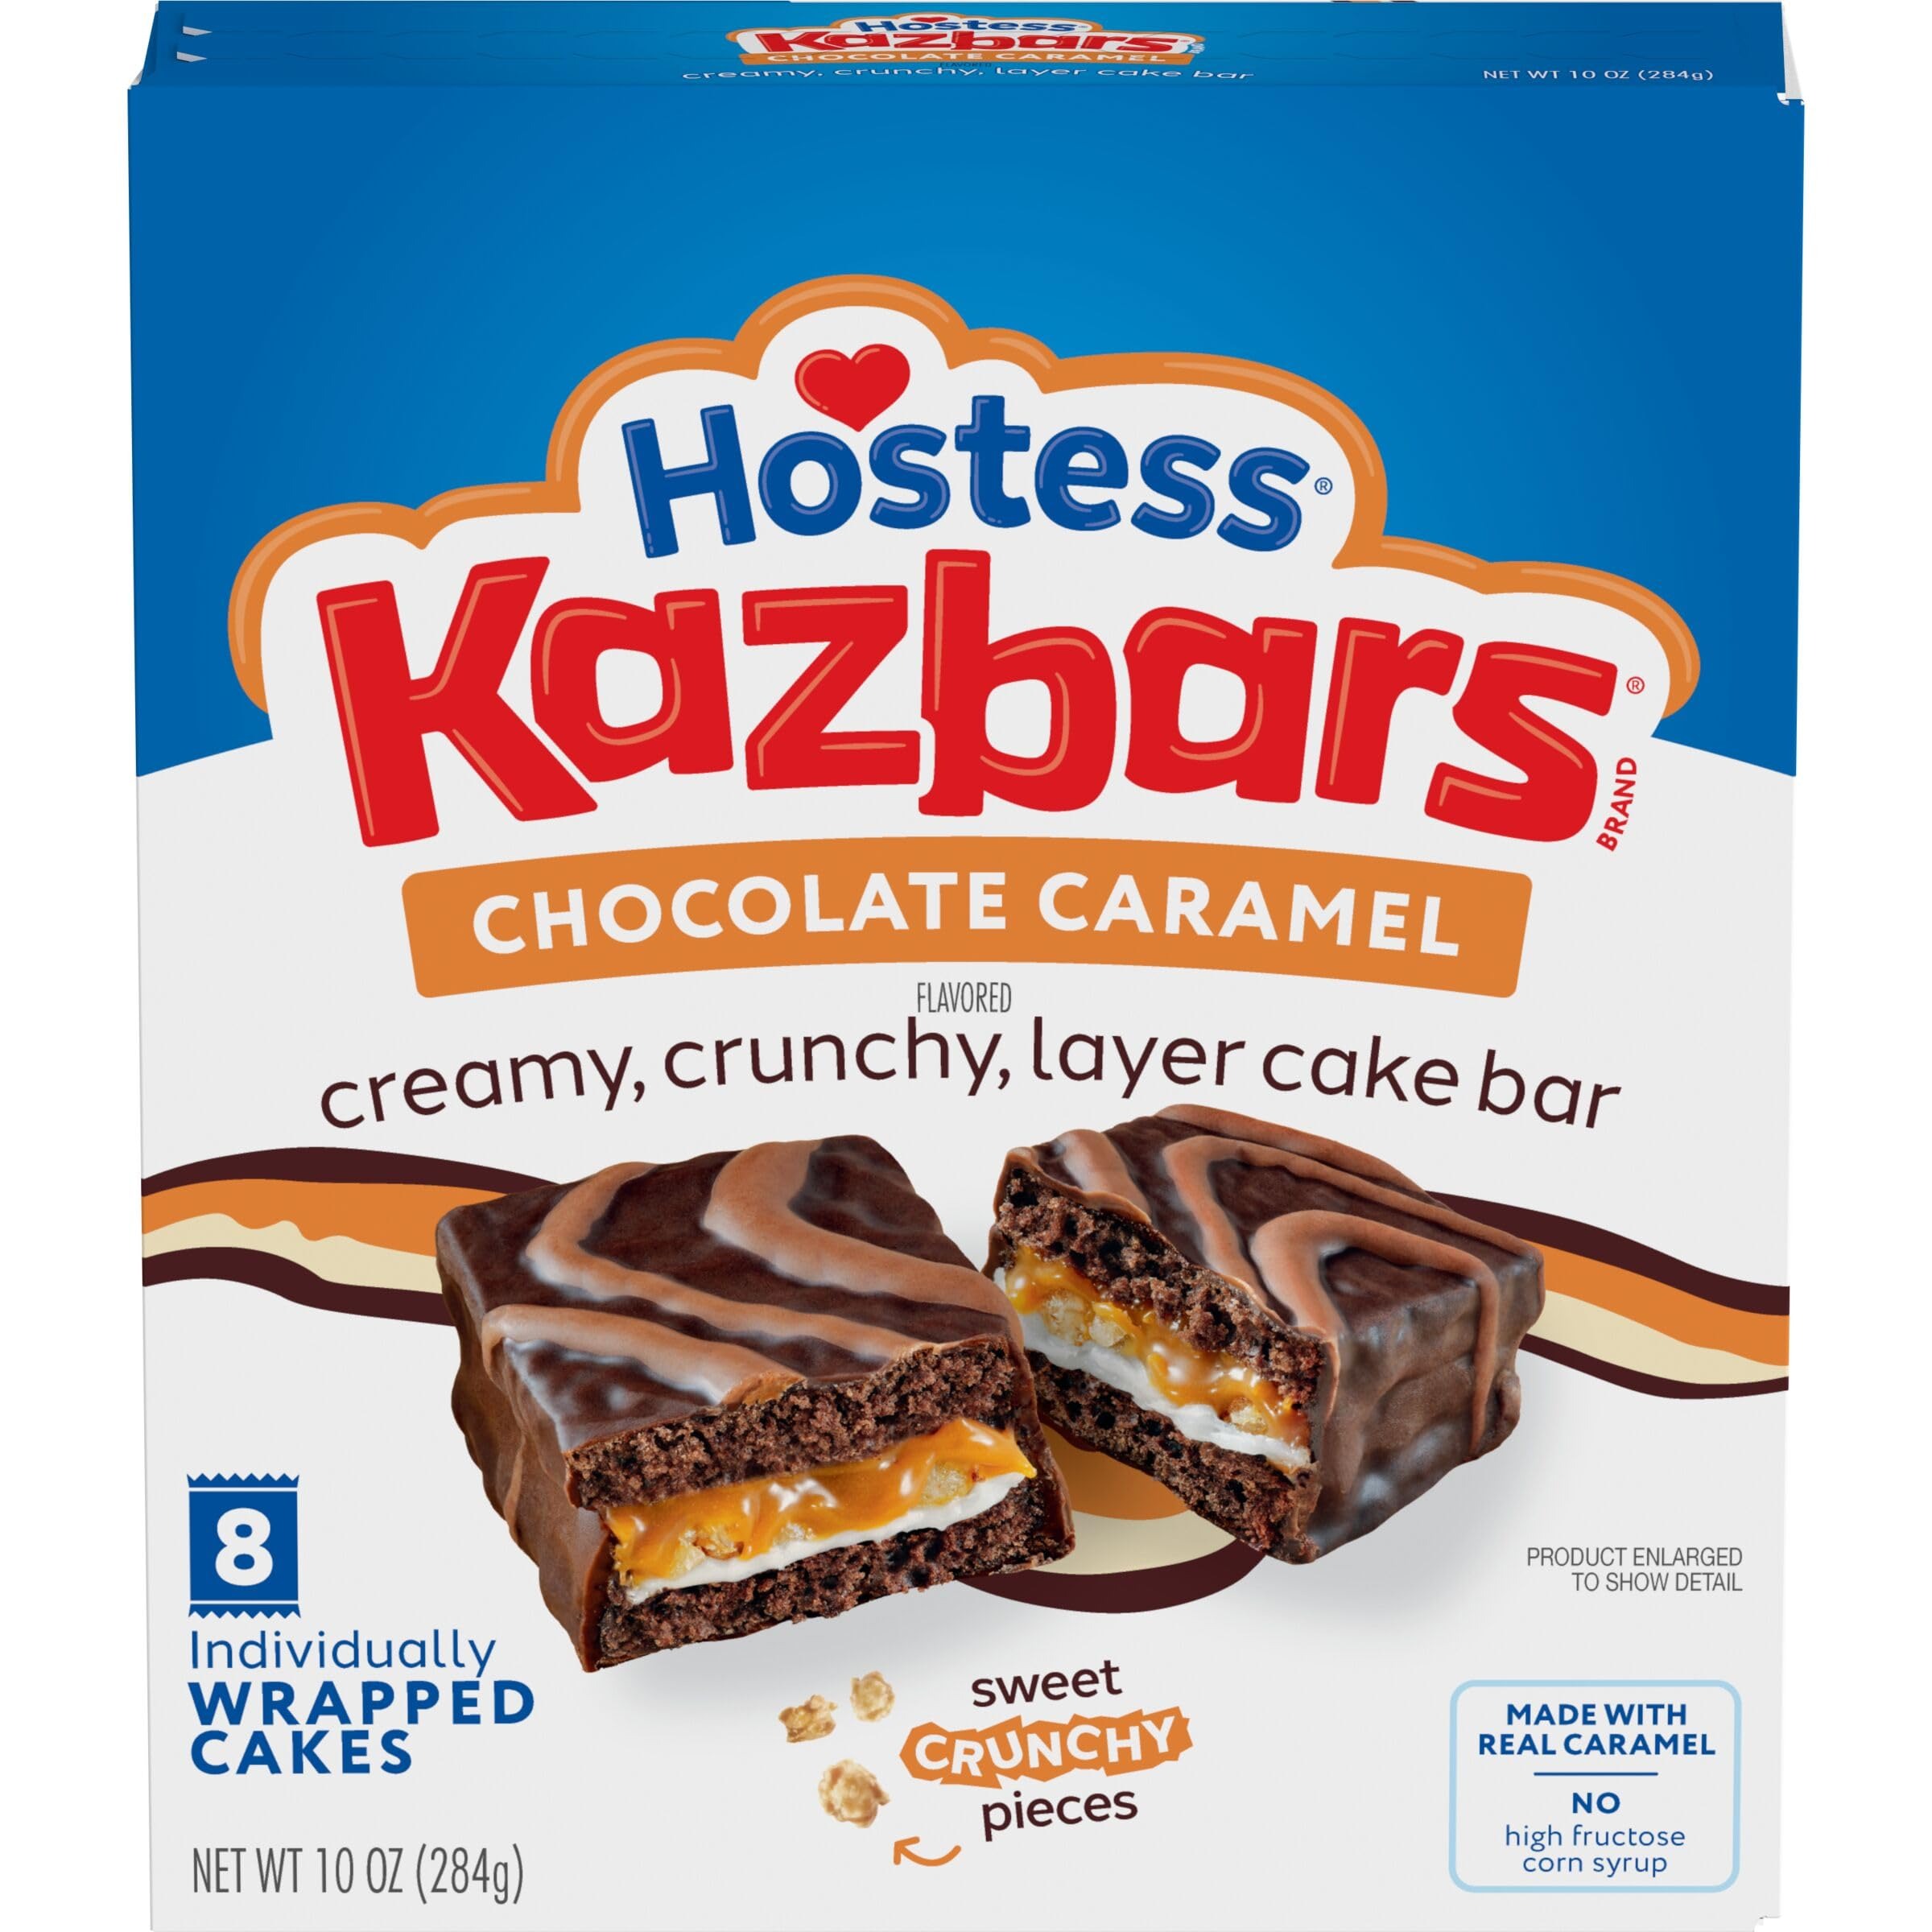
Item Name: Hostess Kazbars Chocolate Caramel, 8 bars
Bullet Point: Hostess Kazbars Chocolate Caramel, 8 bars
Value: 8.0
Unit: Count

Price: 5.41